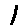
Label: 1